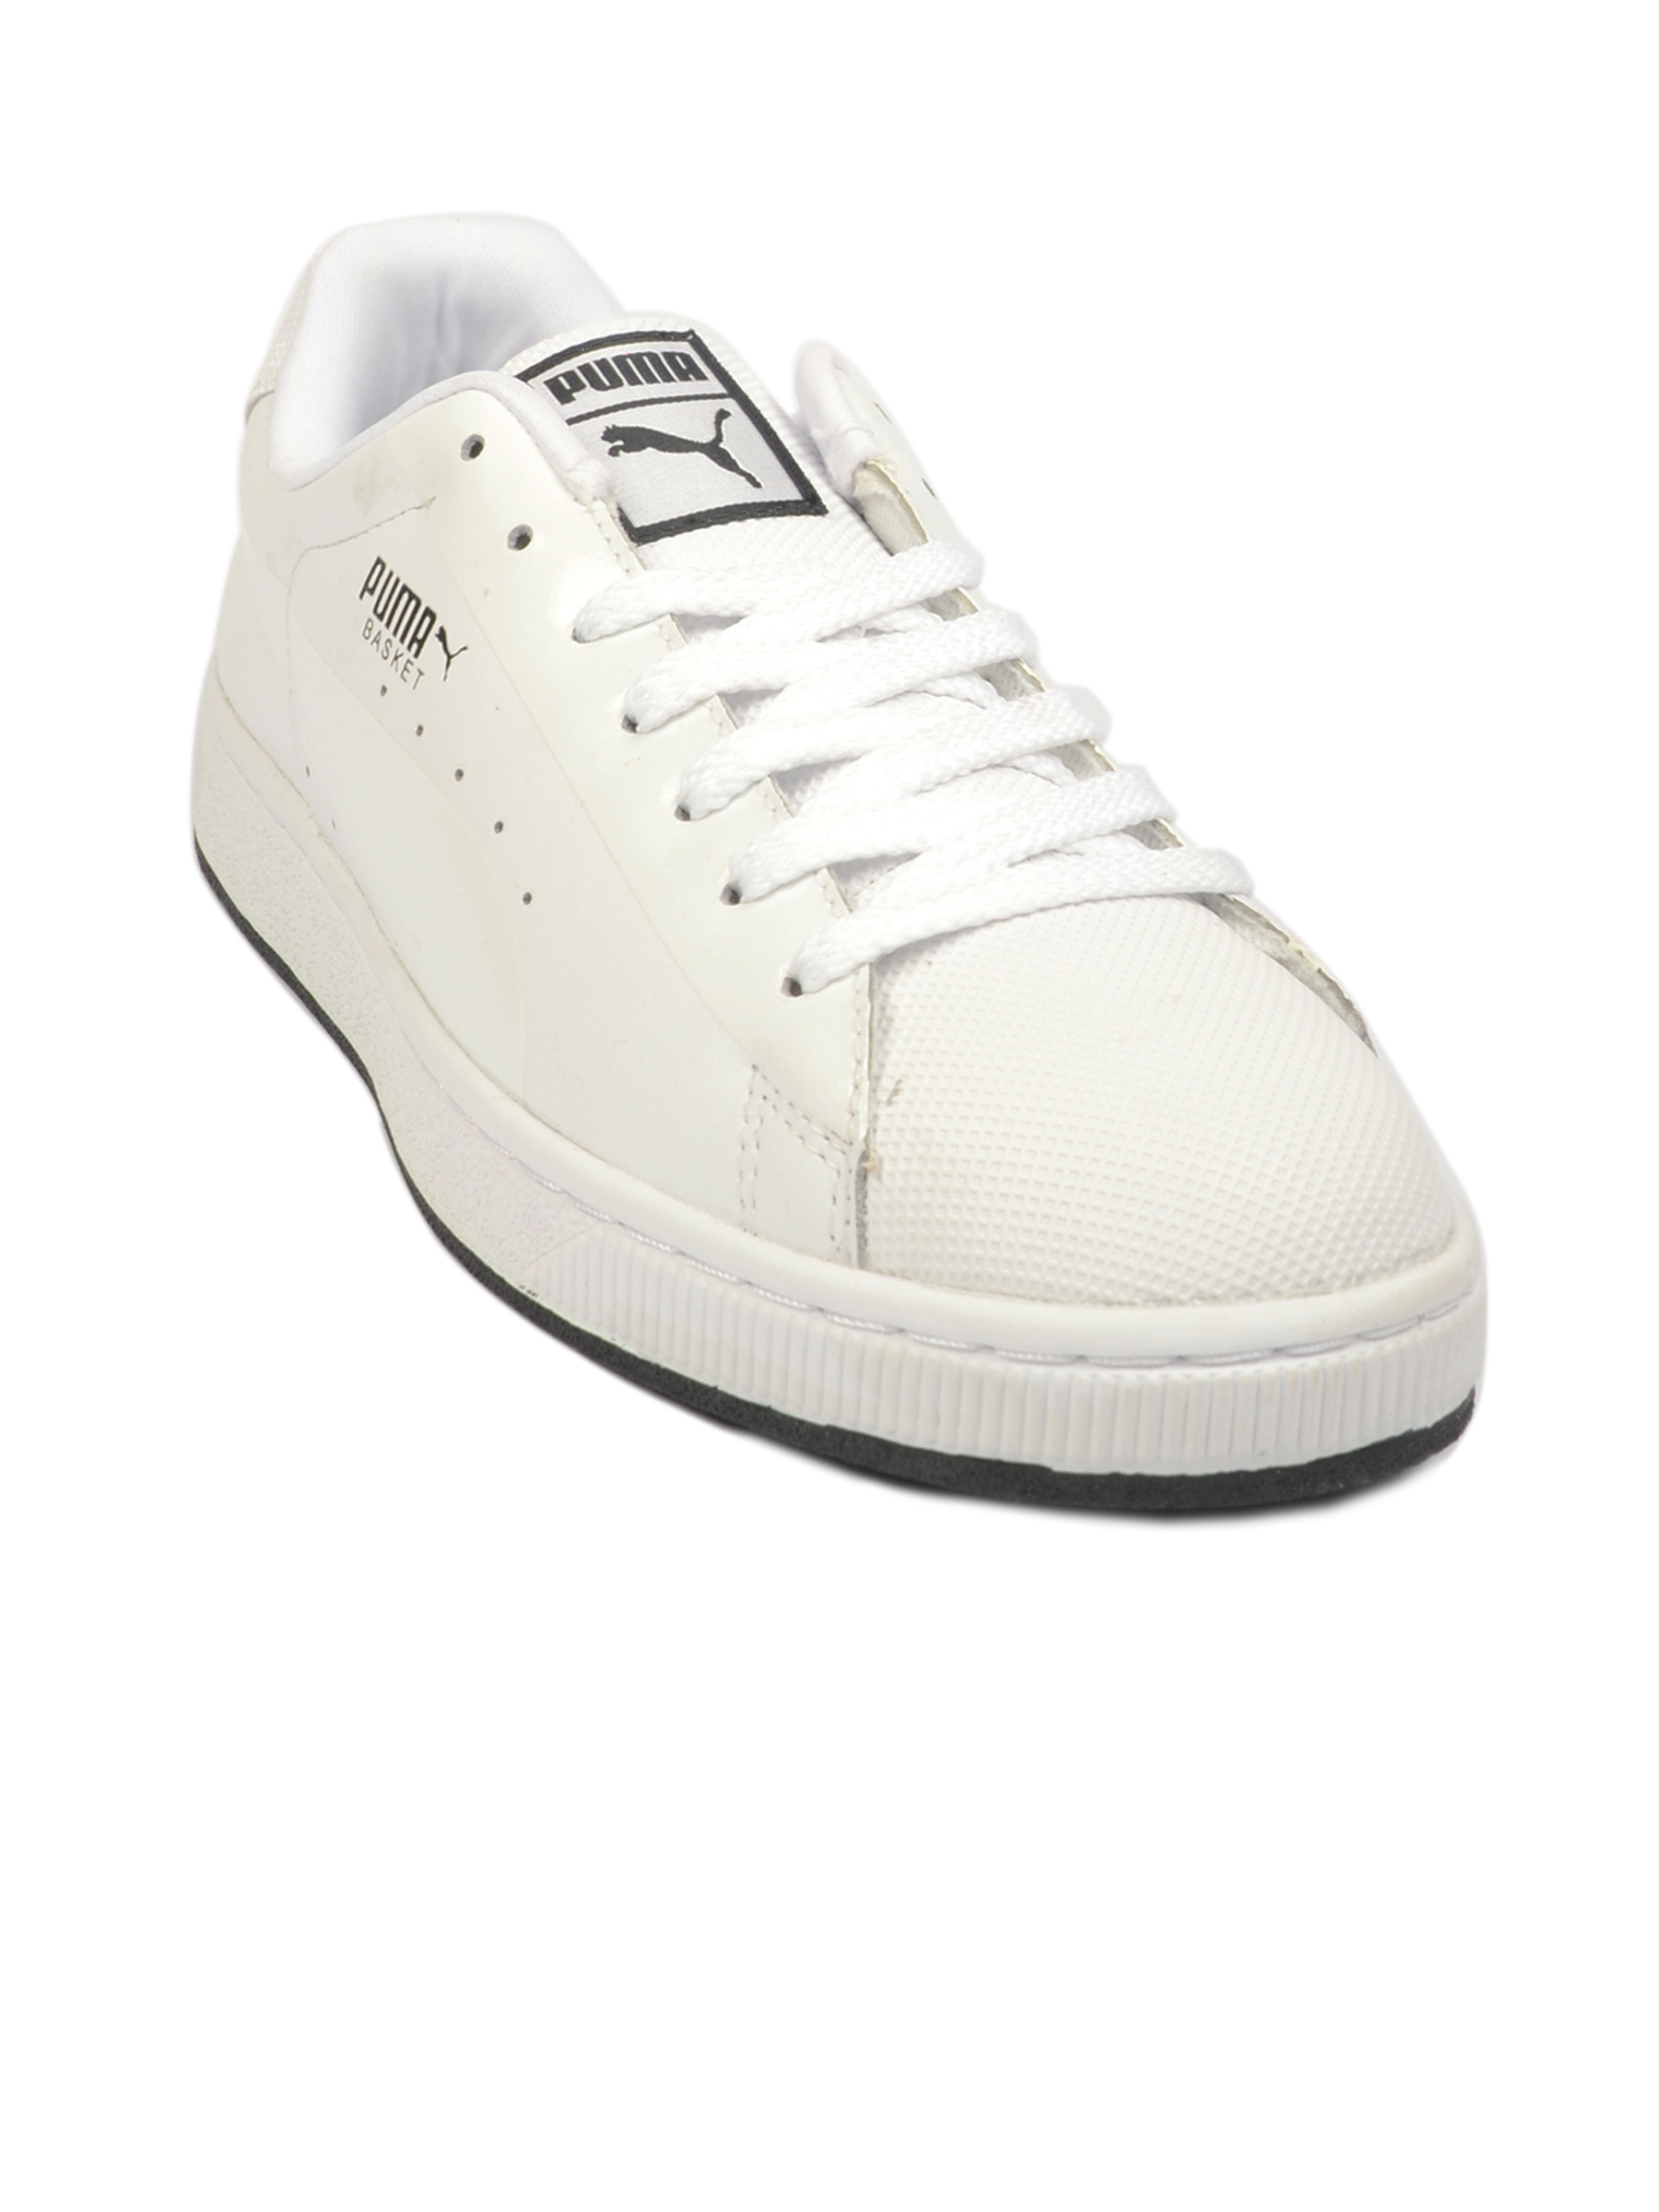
Puma Men Basket II Clean White Sports Shoes
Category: Footwear / Shoes / Sports Shoes
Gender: Men
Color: White
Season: Fall 2011
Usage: Sports